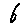
Label: 6